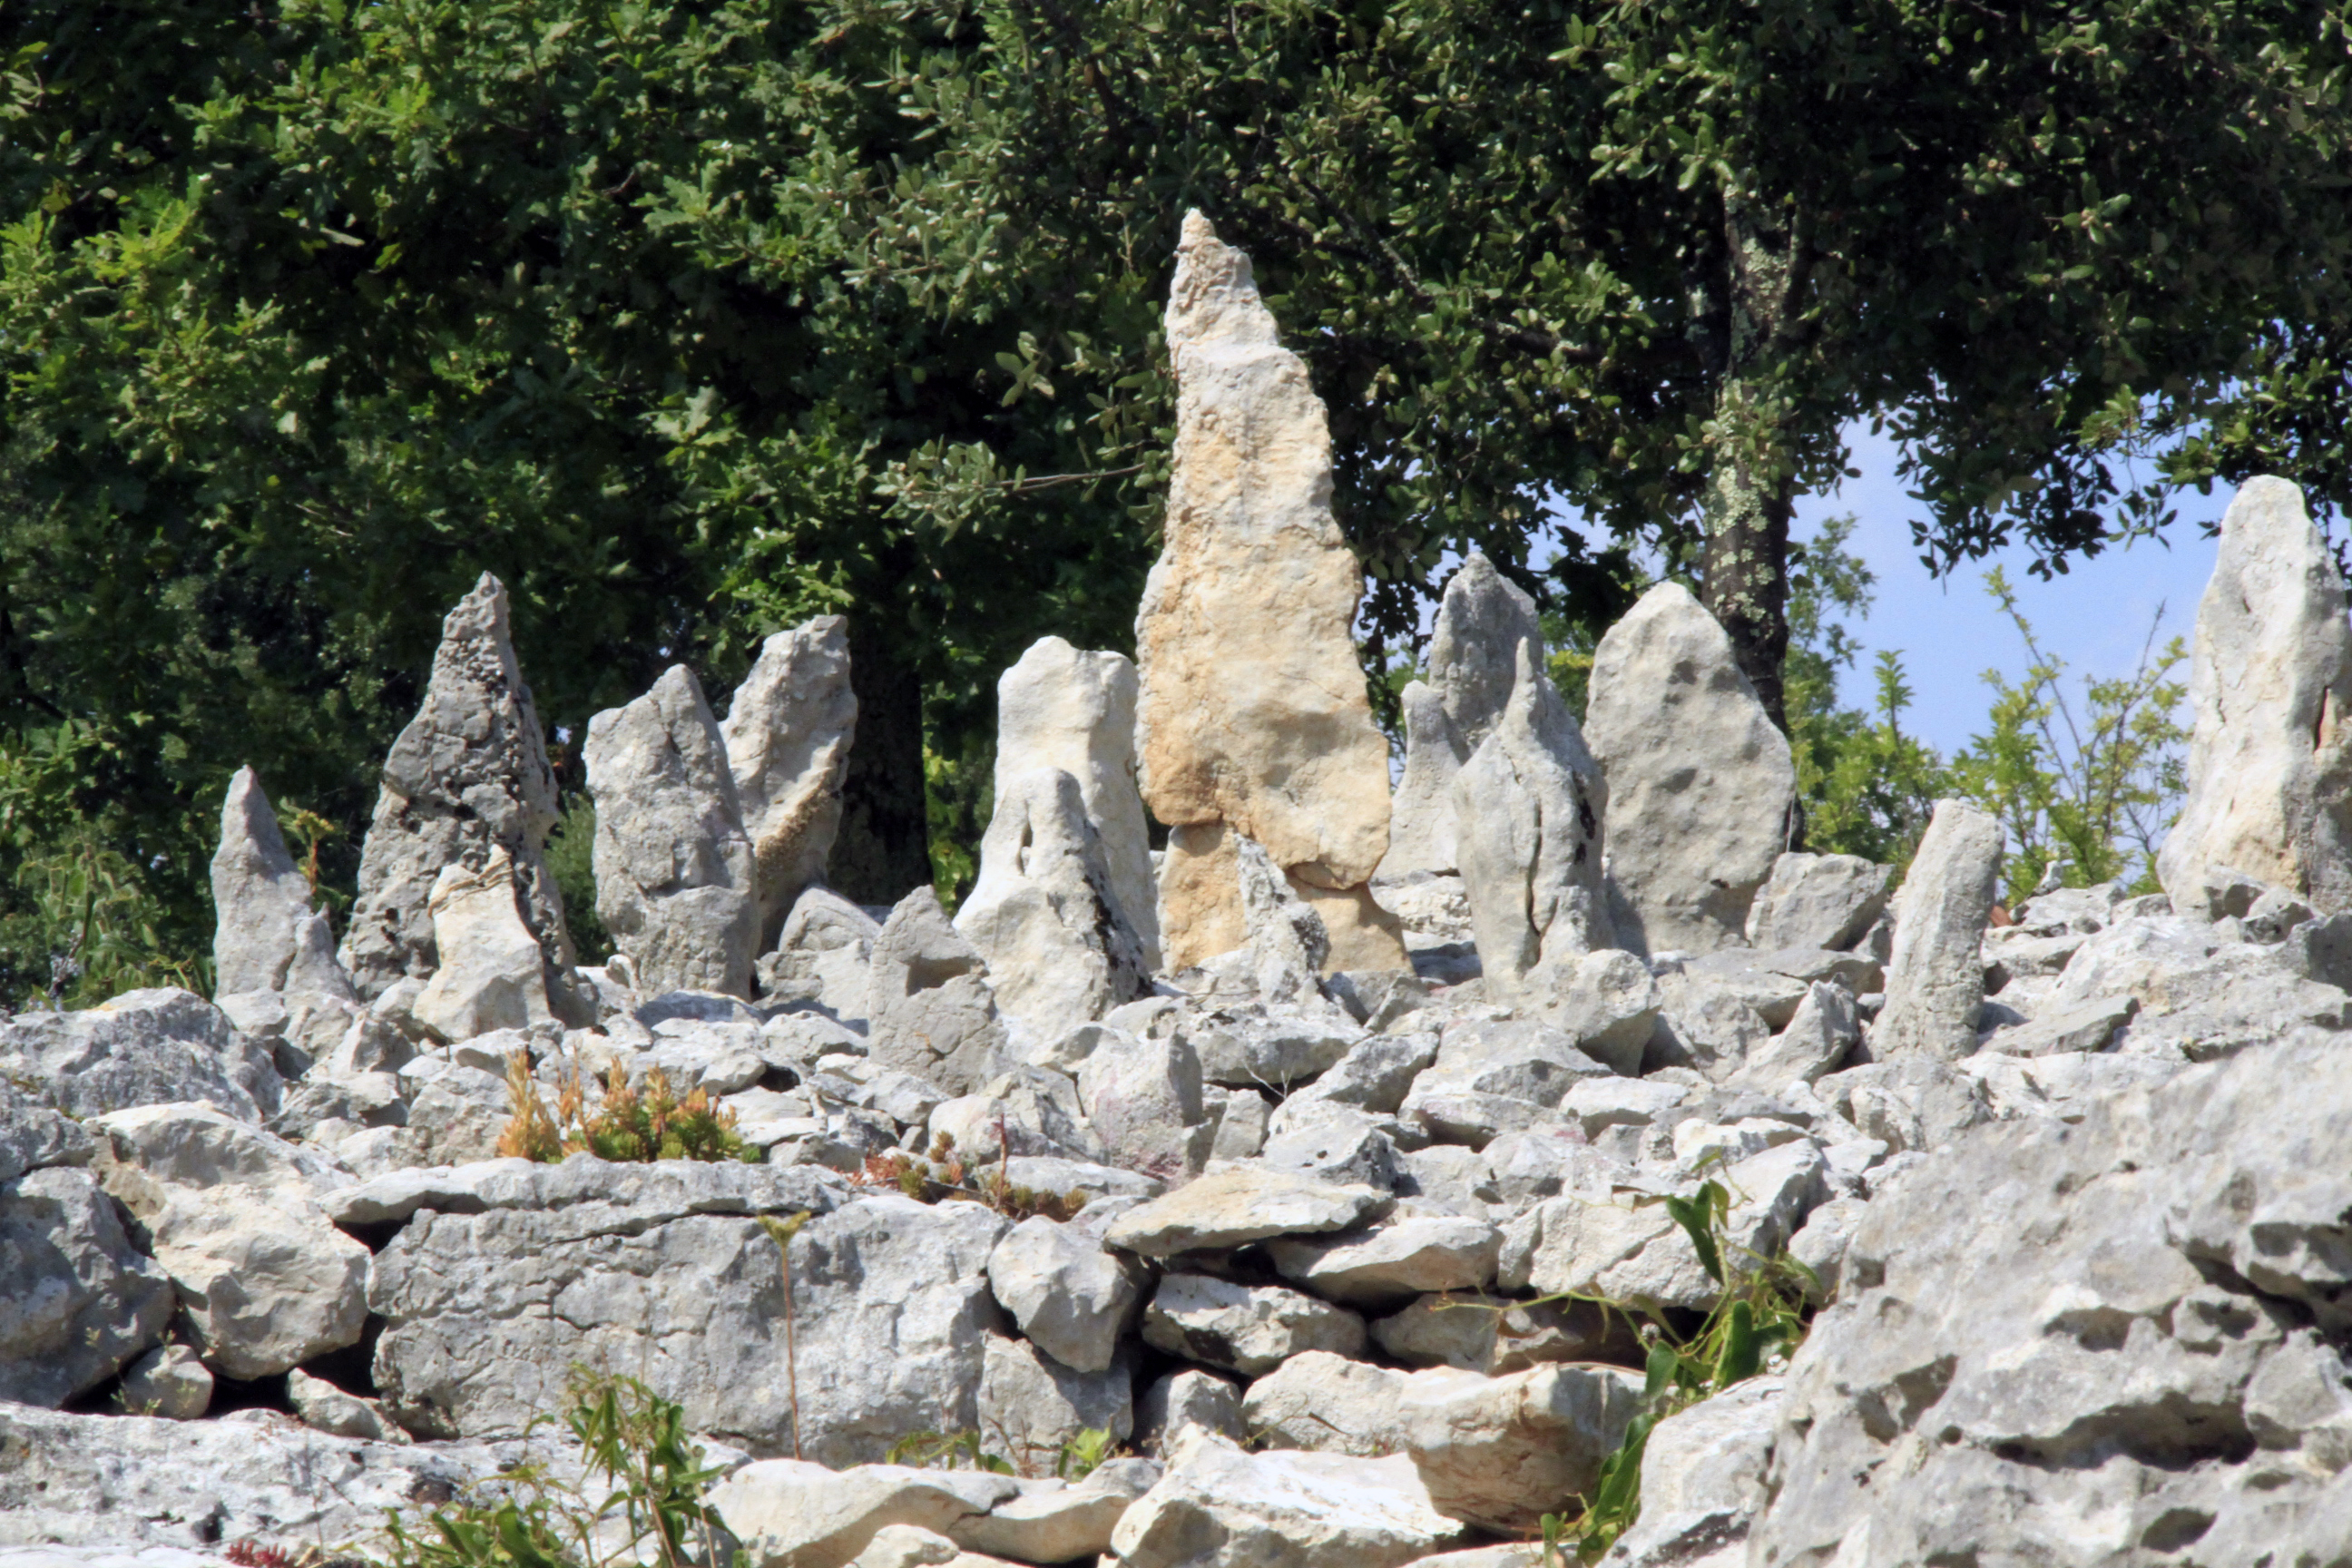
rock, monument, france, europe, midi, geology, pierres, southfrance, rhnealpes, ardche, roches, garrigues, calcaires